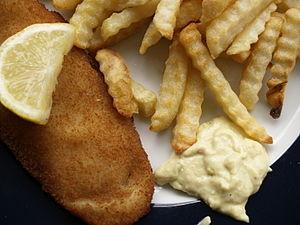
La rémoulade est une sauce issue de la cuisine française, qui était émulsionnée à partir de moutarde et est devenue la mayonnaise quand les œufs ont progressivement remplacé la moutarde comme base d'émulsion. De nos jours, la rémoulade est faite sur une base de mayonnaise à laquelle on ajoute de la moutarde, échalotes ciselées, câpres, cornichons hachés et herbes aromatiques fraîches. Si la moutarde disparaît de cette préparation, la sauce est appelée sauce tartare. Quand la mayonnaise industrielle contenant de la moutarde est utilisée pour confectionner une sauce tartare « maison », la sauce tartare garde son nom.